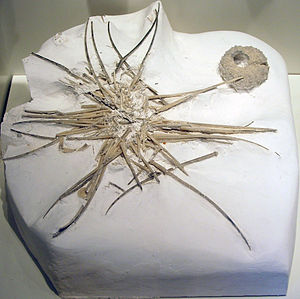
Danekræ
Fossil af søpindsvinet Phymosoma granulosum, DK 154
Danekræ er jordfundne naturhistoriske genstande fra Danmark af enestående videnskabelig eller udstillingsmæssig værdi. Begrebet blev indført i 1989 ved en revision af Museumsloven. Fra 1. januar 2002 tilhører danekræ staten og skal straks afleveres til Statens Naturhistoriske Museum, men kan også afleveres hos en af landets øvrig statsanerkendte naturhistoriske museer.